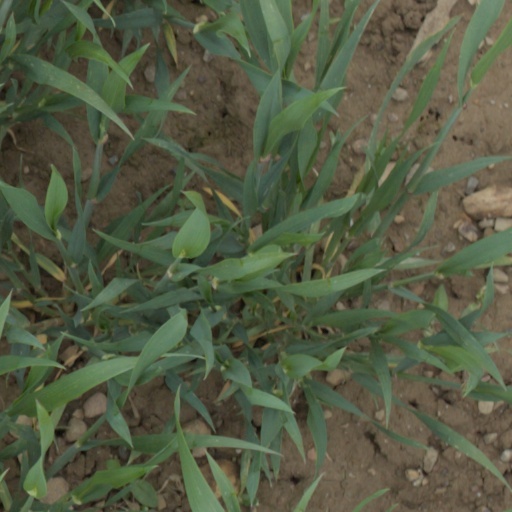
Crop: wheat